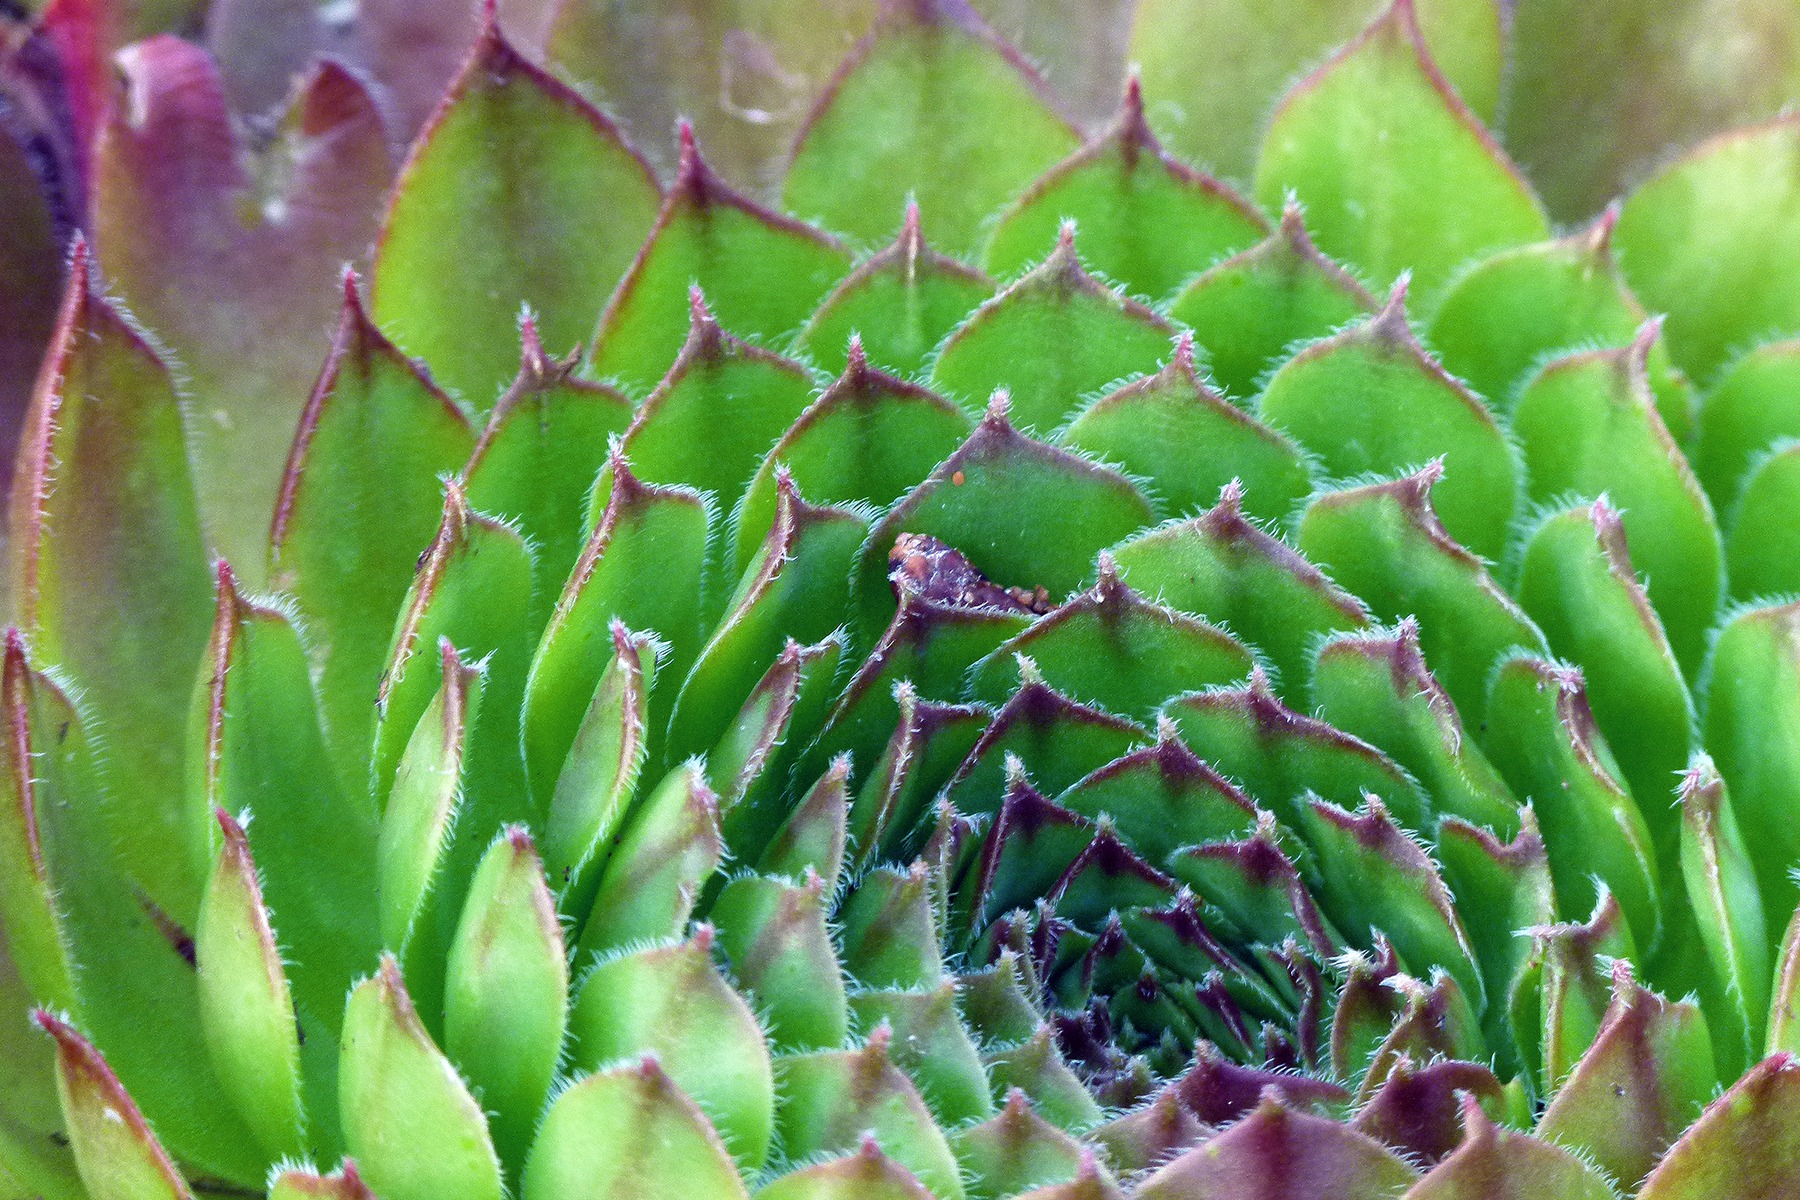
nature, plant, leaf, flower, floral, green, botany, succulent, garden, flora, close up, leaves, ornamental, rosette, macro photography, flowering plant, plant stem, land plant, thorns spines and prickles, chicks and hens